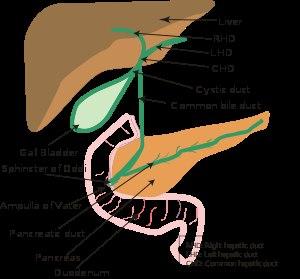
Le canal pancréatique principal, ou canal de Wirsung, est, chez les mammifères, le principal canal exocrine du pancréas. Il conduit les sucs jusqu’à la papille duodénale majeure du duodénum, via le muscle sphincter de l’ampoule hépato-pancréatique et l’ampoule hépatopancréatique.
L'ampoule hépatopancréatique, anciennement appelée ampoule de Vater, est un organe qui déverse la bile et les enzymes pancréatique dans le duodénum. Elle est formée par la réunion, au bord mésentérique du duodénum, du canal cholédoque et du canal de Wirsung amenant les sécrétions du pancréas.